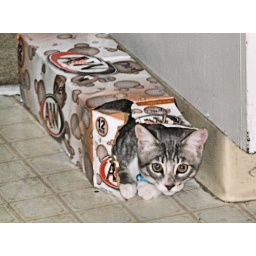
kitty in a soda box